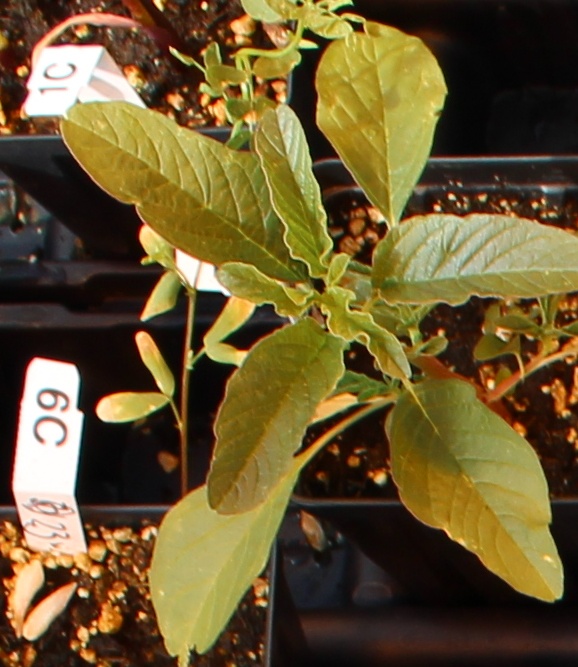
Label: Waterhemp